Iidamachi Station

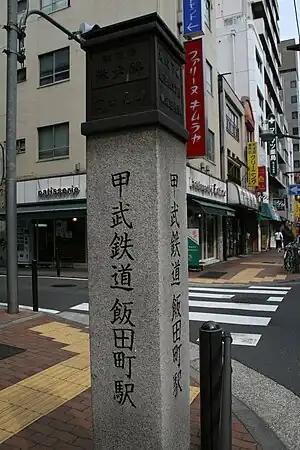
Monument for the former station reads"Kōbu Railway Iidamachi Station".

was a railway station on the Chūō Main Line located in Chiyoda, Tokyo, Japan.